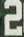
Number: 2